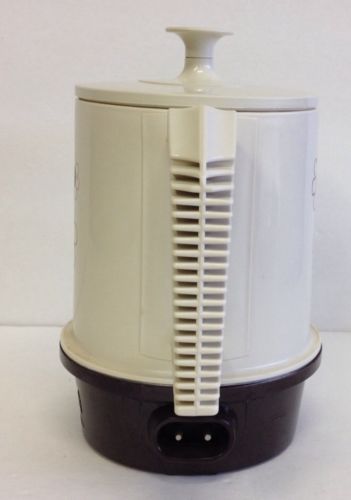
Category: coffee maker